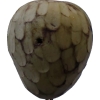
Label: cherimoya